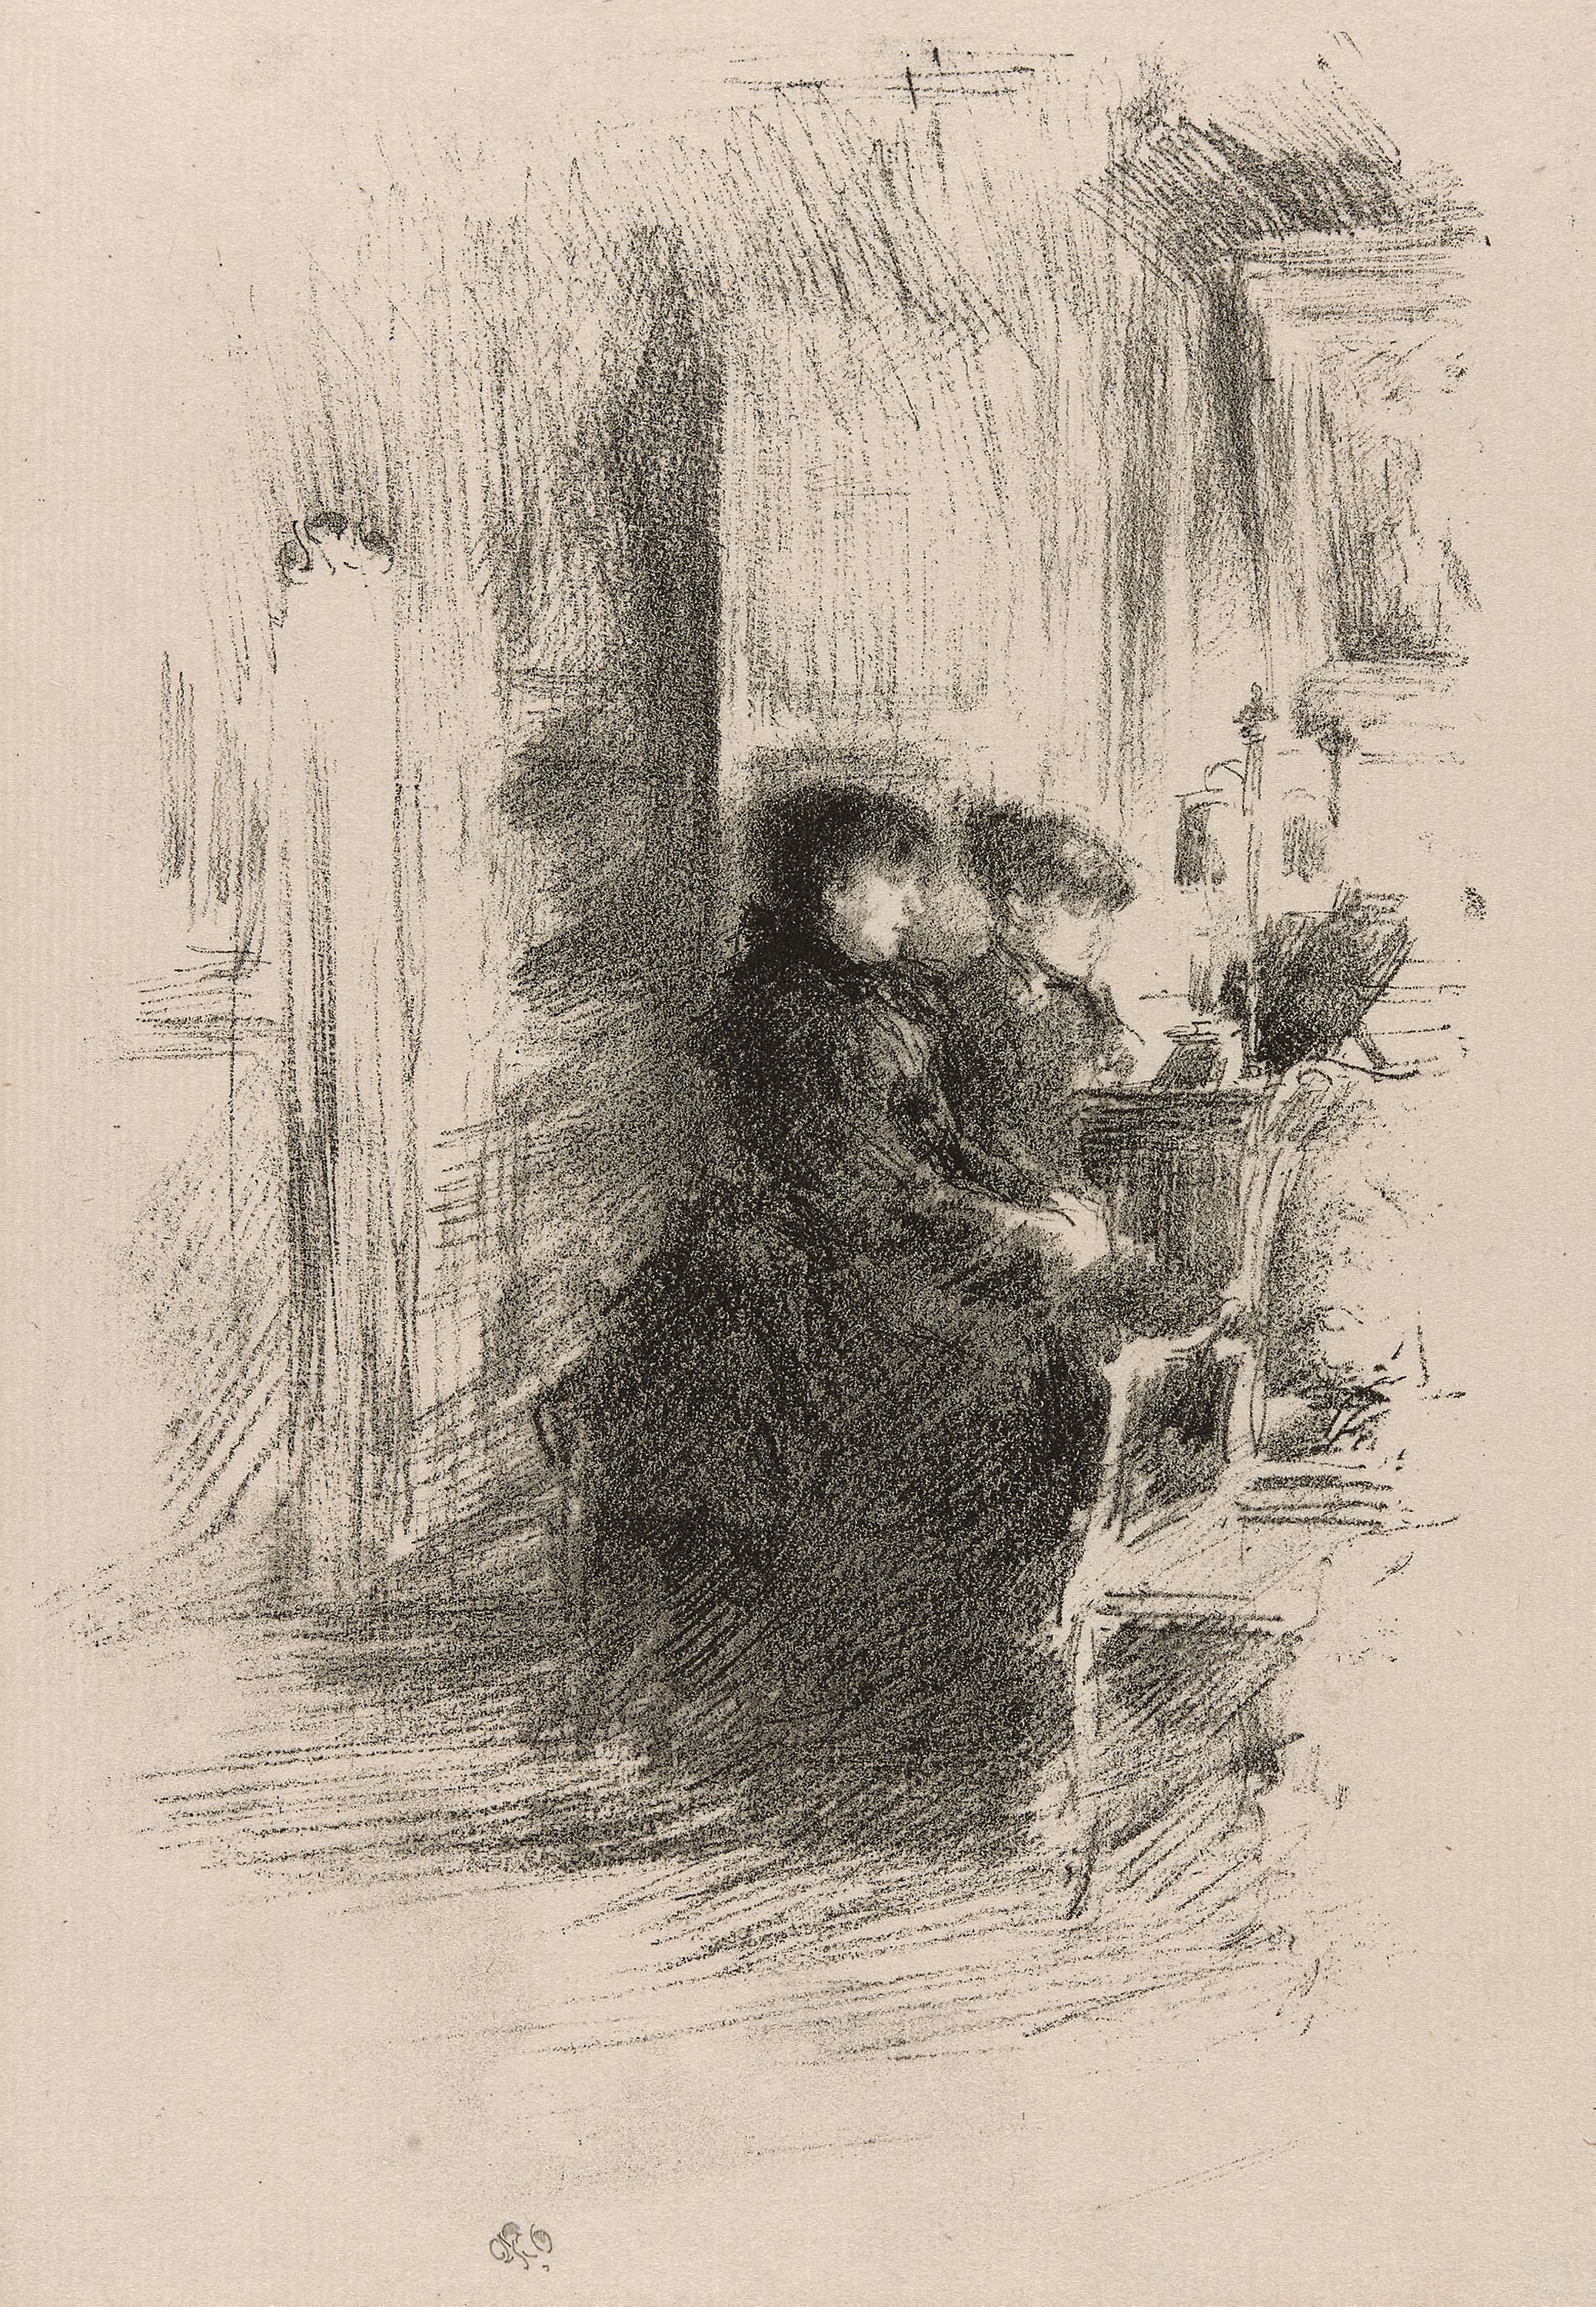
art, drawing, visual arts, sketch, painting, tree, artwork, portrait, illustration, figure drawing, black and white, self portrait